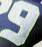
Number: 9